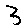
Label: 3